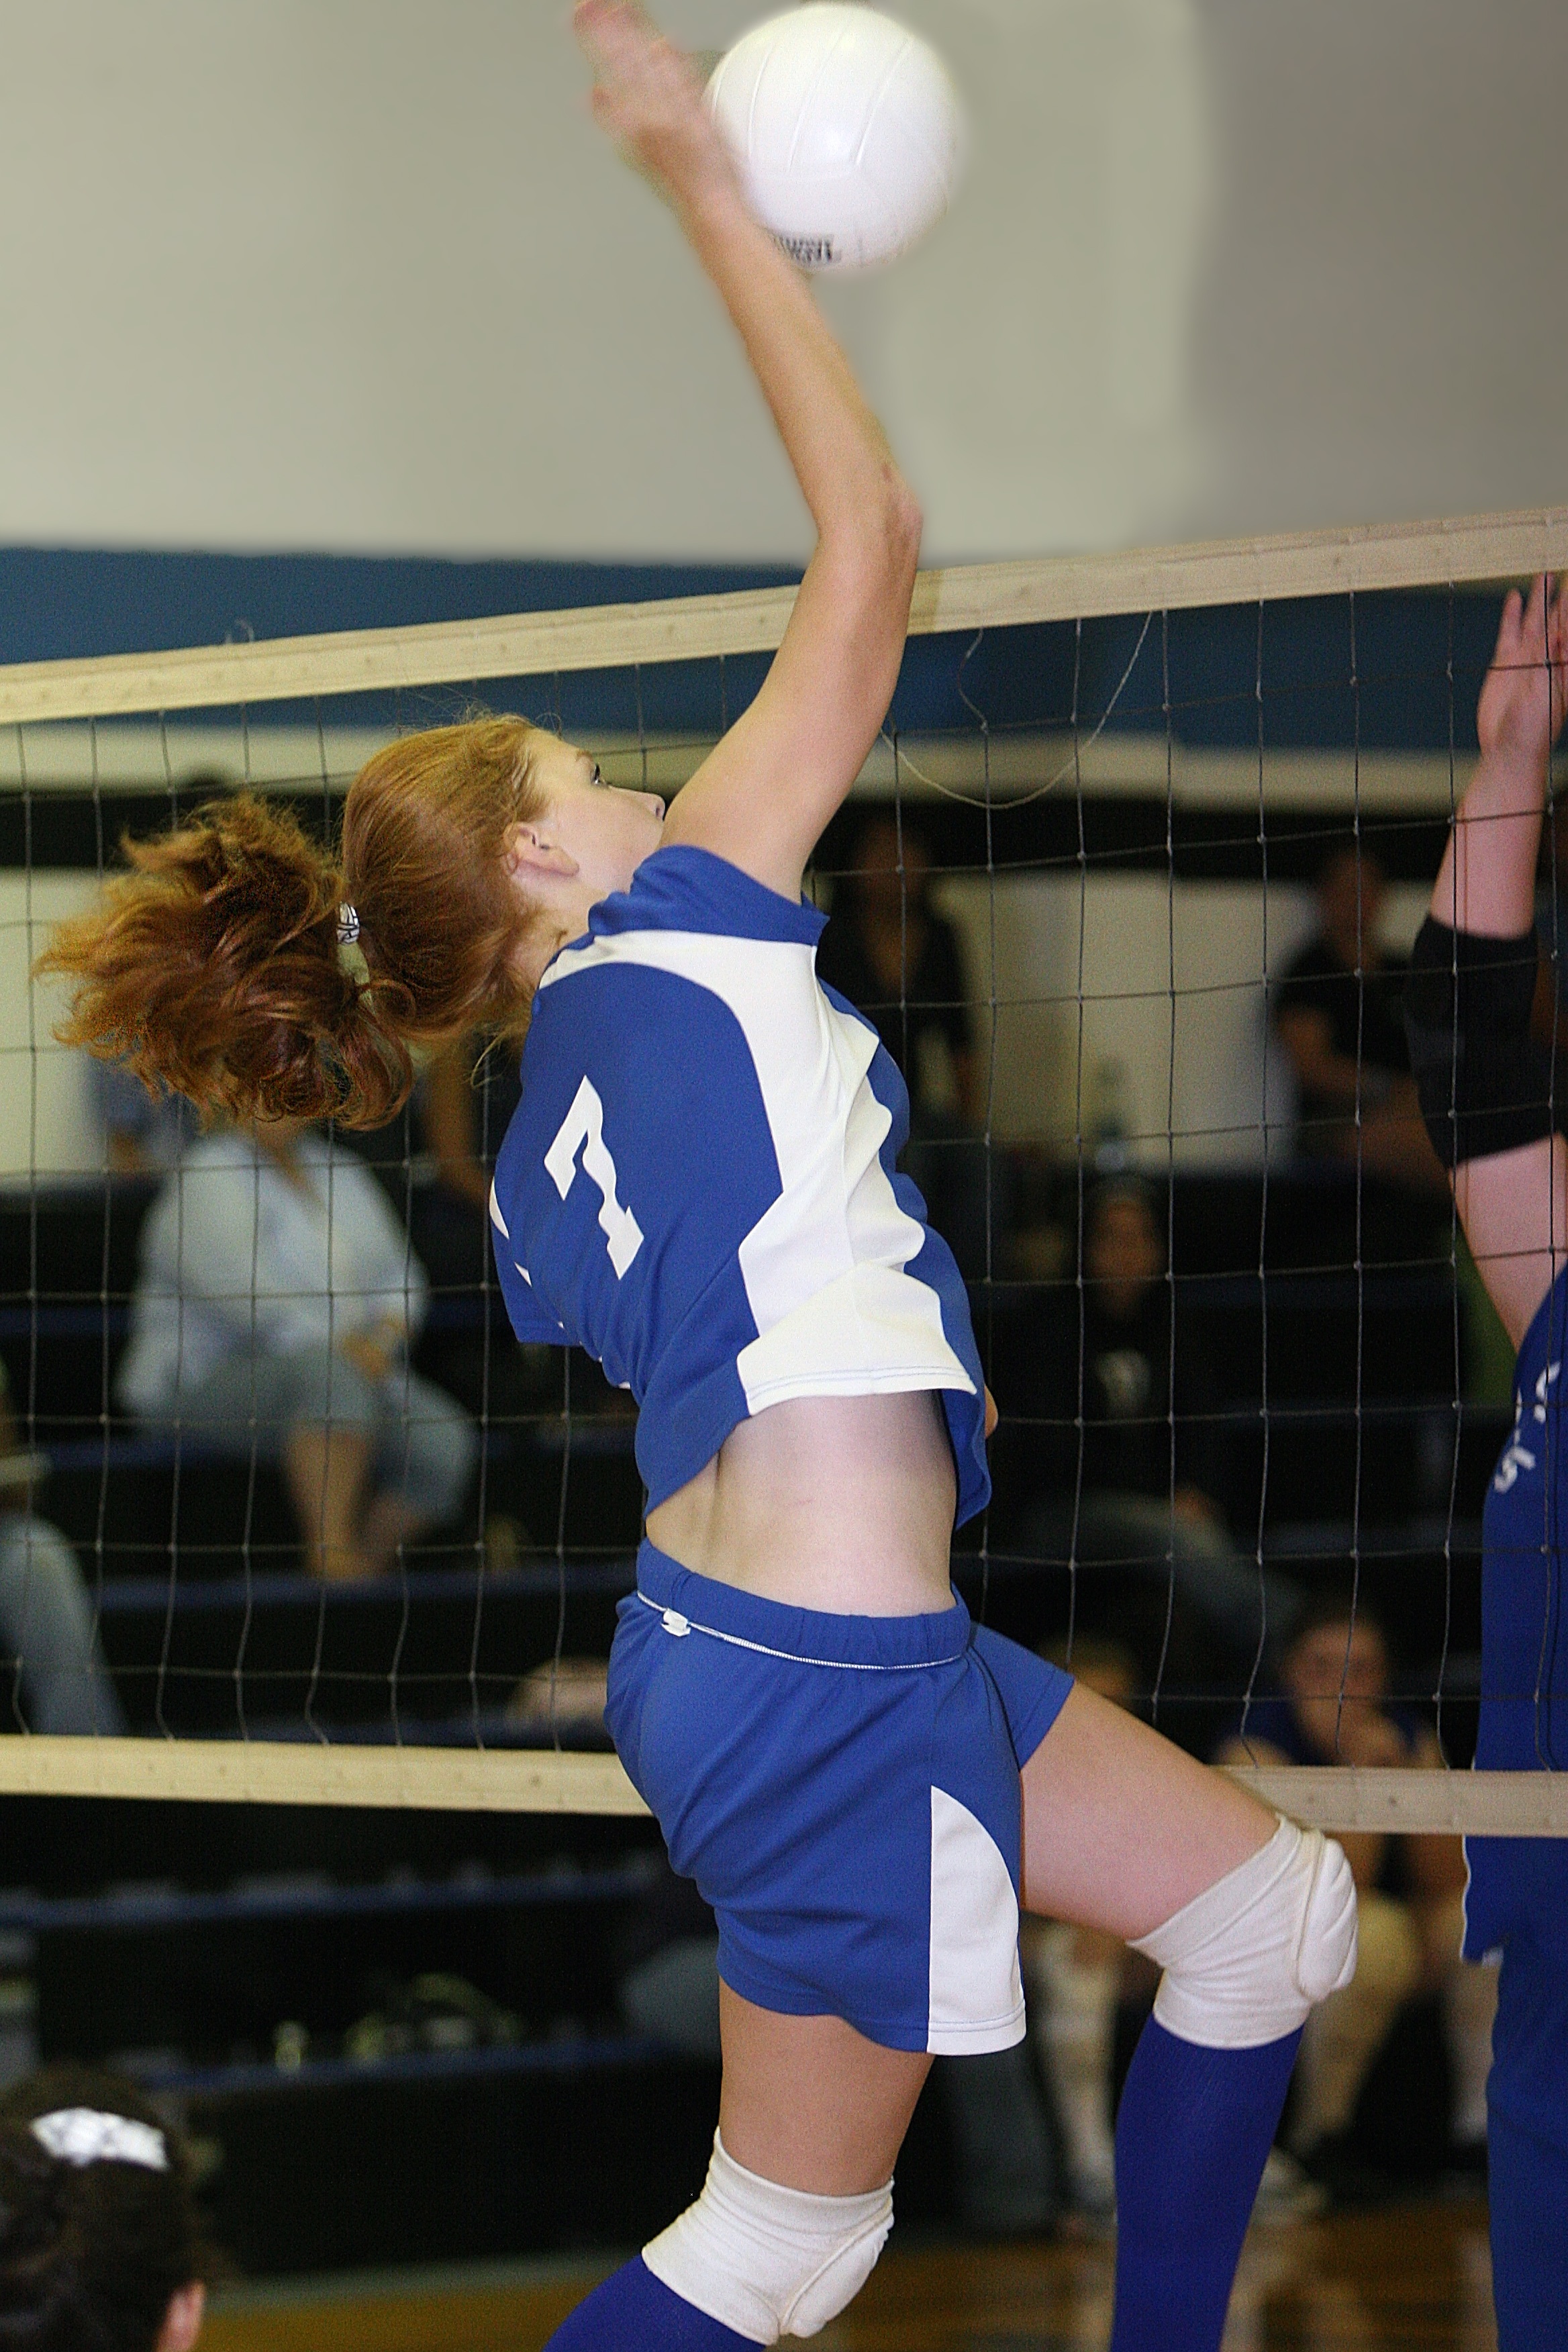
girl, game, female, athletic, action, indoor, player, competition, sports, ball, athlete, tournament, volleyball, amateur, ball game, volleyball player, team sport, volley, basketball player, competition event, ball over a net games